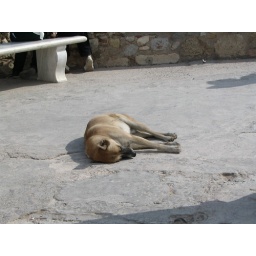
Another dog at another monument in Athens.